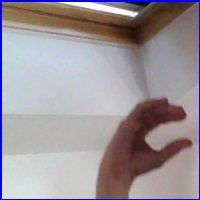
Letra: C